Project Sylpheed

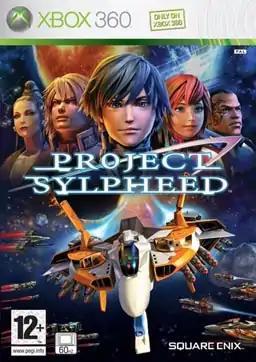
European cover art

, also known as Project Sylpheed: Arc of Deception in North America, is a space simulation video game developed by Game Arts and SETA Corporation and published by Square Enix for the Xbox 360. It was released by Microsoft Game Studios outside Japan. The game is considered a spiritual successor to Game Arts' "Silpheed" video game series, which comprised 3D rail shooters: players pilot a starfighter, shooting incoming enemies on a vertically scrolling third-person playing field. "Project Sylpheed" uses full 3D computer graphics and allows the player to instead pilot his or her spacecraft in any direction.